Congo–Nile Divide

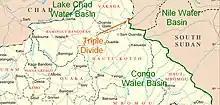
The Congo–Nile divide (green line) starts at the triple divide (orange dot) where the Congo, Chad and Nile basins meet. This point is located on the boundary the Central African Republic and Sudan, at the limit between the Vakaga and Haute-Kotto prefectures.

The Congo–Nile divide starts at the triple divide where the Congo, Chad and Nile basins meet. This point is located on the boundary between the Central African Republic and the Sudan, at the limit between the Vakaga and Haute-Kotto prefectures. From this triple point: